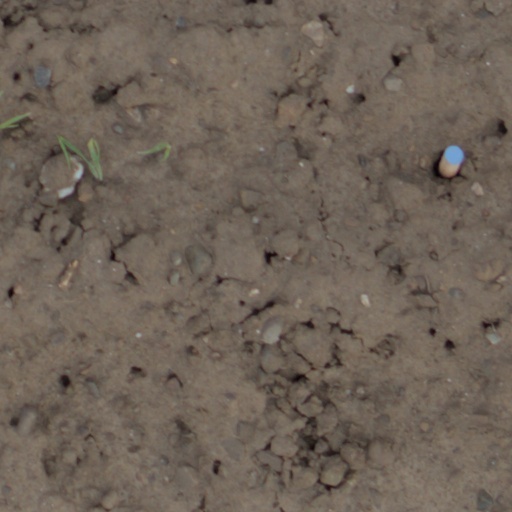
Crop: wheat